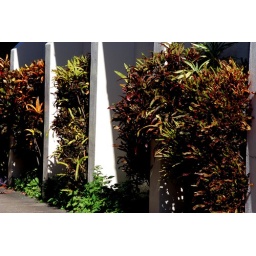
The eastern wall of the Margate Baptist church bathed in the morning sun